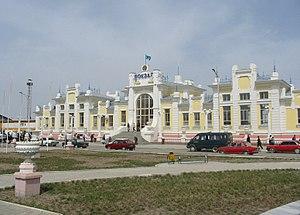
Kyzylorda ou Kzyl-Orda est la capitale de la région de Kyzylorda au Kazakhstan.
La liste des gares du Kazakhstan est une liste non exhaustive de gares ferroviaires situées sur le territoire du Kazakhstan.
Depuis 1917, le Kazakhstan a connu six capitales. Depuis 2019, la capitale est Noursoultan. Les capitales précédentes étaient Alash-qala, Orenbourg, Kyzylorda, Alma-Ata et Astana.